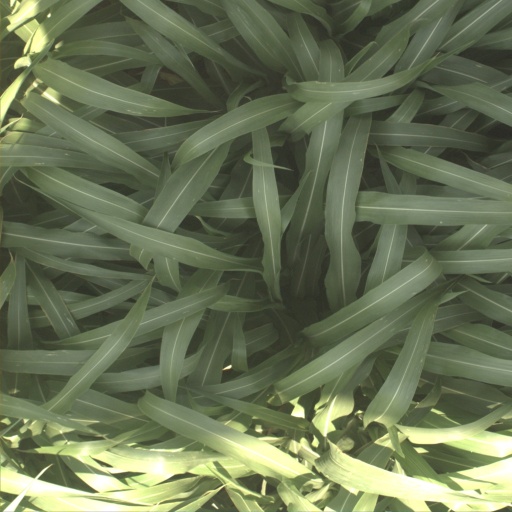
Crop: sorghum